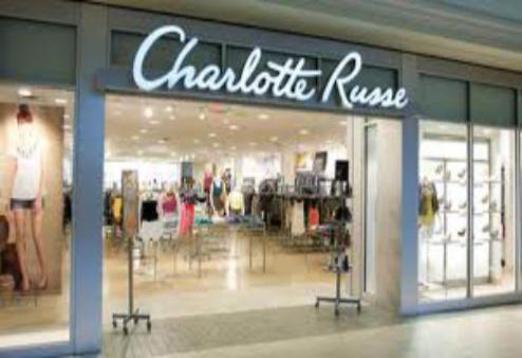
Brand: charlotte russe
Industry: Clothes